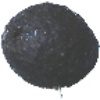
Label: avocado